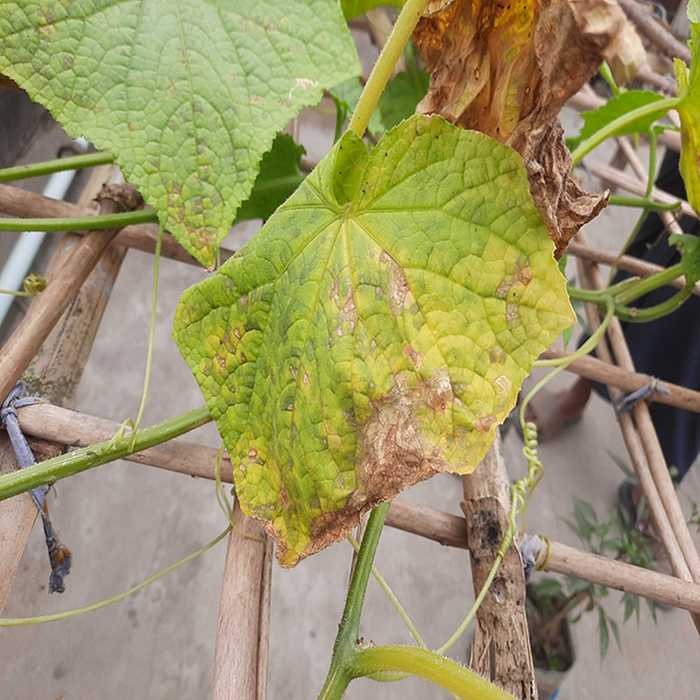
Plant: Cucumber
Label: Anthracnose lesions